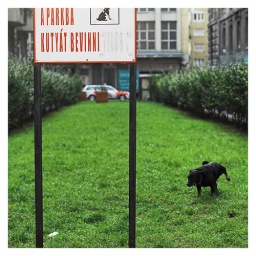
The sign says, in Hungarian: &amp;quot;No dogs allowed in park&amp;quot;, but &amp;quot;no&amp;quot; is removed